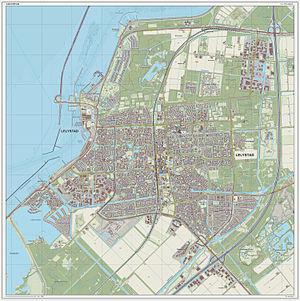
Lelystad est le chef-lieu de la province néerlandaise du Flevoland. Située à environ 50 km au nord-est d'Amsterdam, Lelystad se trouve en bordure des mers intérieures de l'IJssel et de Marker. Là, débute la digue Houtribdijk qui sépare ces deux étendues d'eau et qui rejoint Enkhuizen.